Arjun (tank)

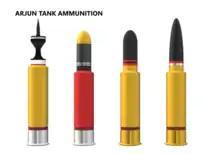
Arjun Tank ammunition, from left to right: APFSDS—designated locally as "FSAPDS", HESH, TB, and PCB rounds

The Arjun MK1 can fire several types of munitions, including indigenously developed armour-piercing fin-stabilized discarding sabot (APFSDS) and dual purpose high-explosive squash head (HESH) rounds. The Arjun MK1 can carry a mix of 42 APFSDS and HESH rounds in blast-proof canisters with blow out panels. In 2017, the Mark 2 variant of the APFSDS with a long rod tungsten alloy penetrator was developed and successfully tested by ARDE for the new Alpha variant of the Arjun (Mk1A). The new APFSDS Mark 2 round reportedly has improved penetration compared to the extant Mark 1 round. In addition to the existing rounds, the ARDE also developed and successfully tested two high explosive 120 mm rounds for the Arjun: Penetration Cum Blast (PCB) and Thermobaric (TB) Ammunition for urban warfare, which can be fired from existing MK1 and newer Mk1A tanks.